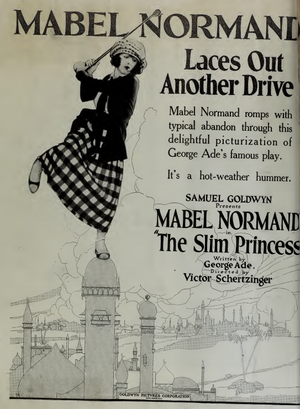
The Slim Princess est un film américain réalisé par Victor Schertzinger, sorti en 1920.